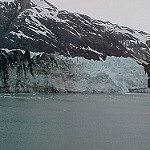
Label: glacier